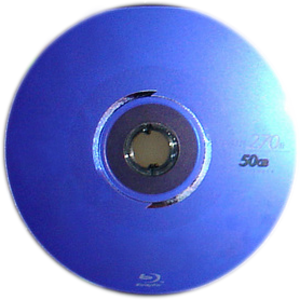
La Xbox 360 est une console de jeux vidéo développée par Microsoft, en coopération avec IBM, ATI Technologies, Samsung et SiS. Elle succède à la Xbox, et elle concurrence, dans la lignée des consoles de jeux vidéo de septième génération, la Wii de Nintendo et la PlayStation 3 de Sony.
La PlayStation 3 est une console de jeux vidéo de septième génération commercialisée par Sony. Elle est sortie le 11 novembre 2006 au Japon, le 17 novembre 2006 en Amérique du Nord et le 23 mars 2007 en Europe. Elle succède à la PlayStation 2, et concurrence la Xbox 360 de Microsoft ainsi que la Wii de Nintendo.